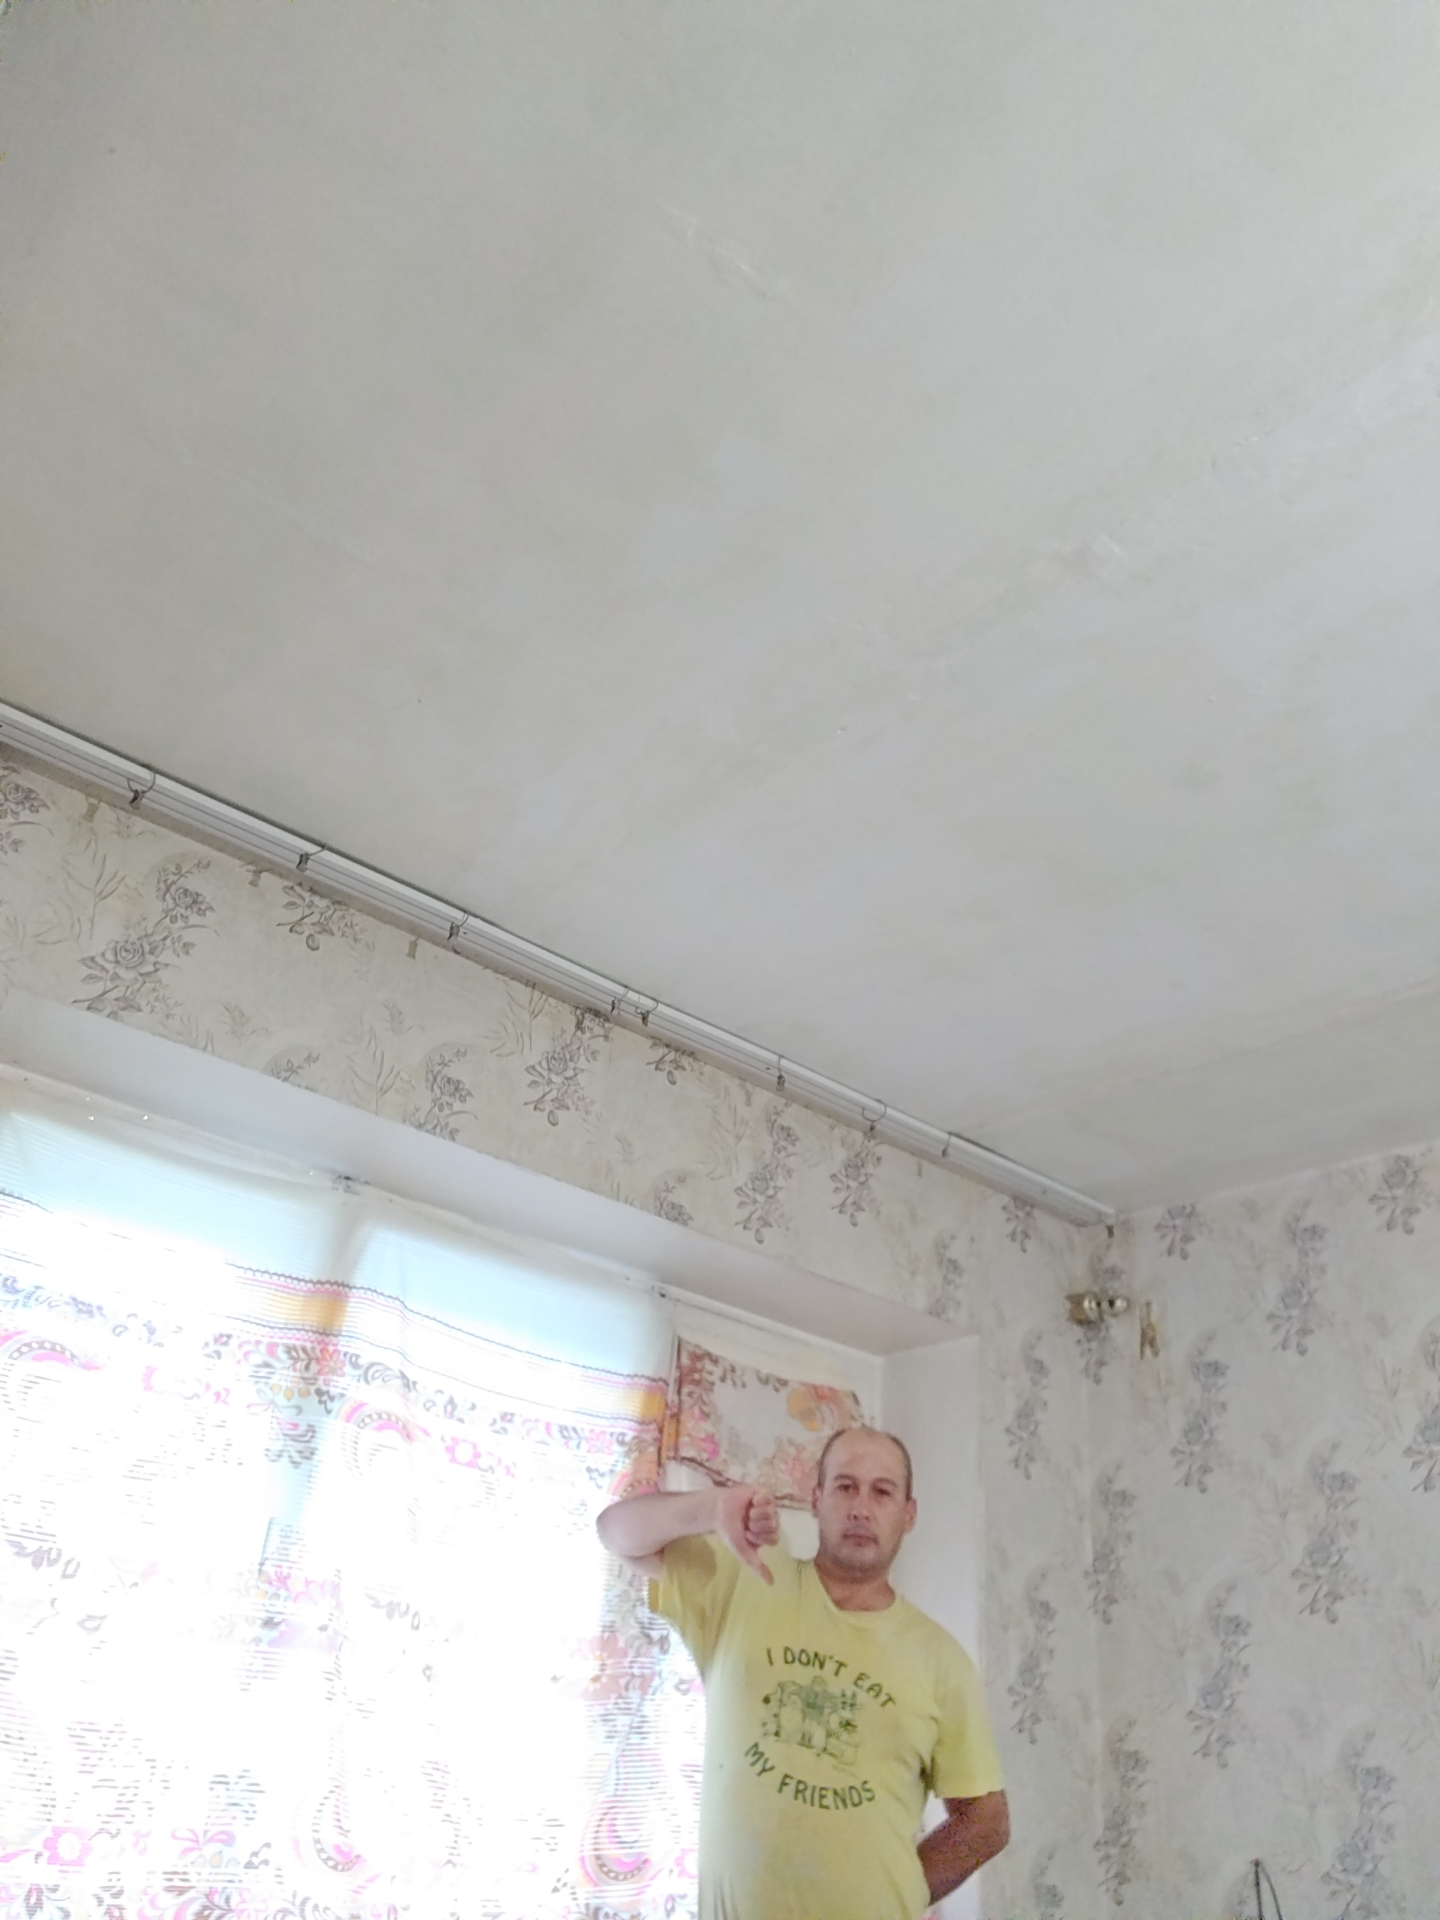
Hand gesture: dislike